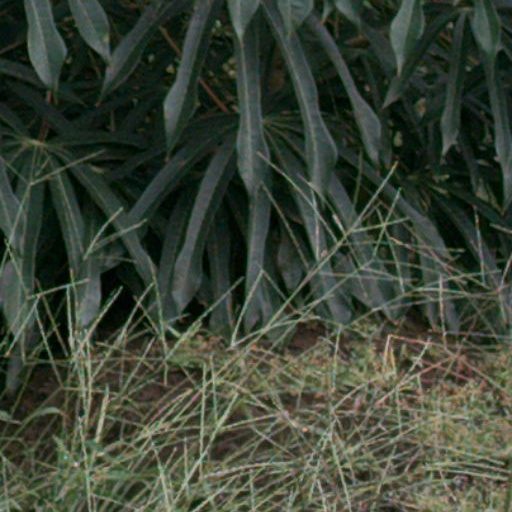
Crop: cassava